Saint-Sever

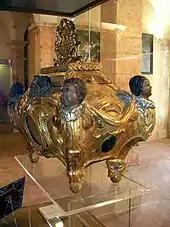
Reliquary of Saint Severus of Novempopulania in the abbey

The public institutions of the town include the sub-prefecture, a tribunal of first instance, and a practical school of agriculture and viticulture which occupies a former Dominican convent.